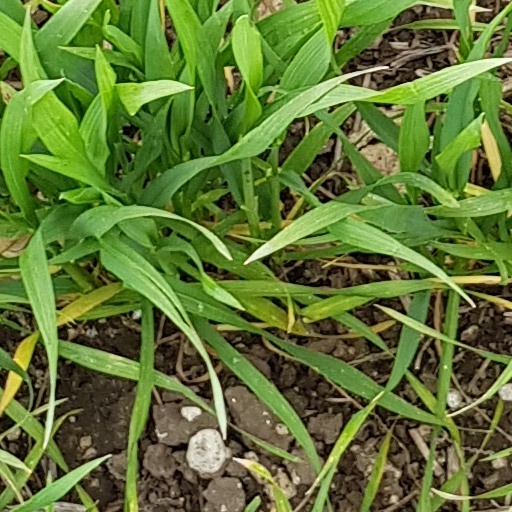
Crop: wheat